Black Cloud

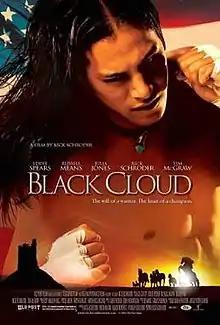
Theatrical release poster

Black Cloud is a 2004 American drama film which was directed and written by Rick Schroder and starred Eddie Spears, Russel Means, Julia Jones, Schroder and Tim McGraw, in his film acting debut.